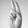
ASL letter: U